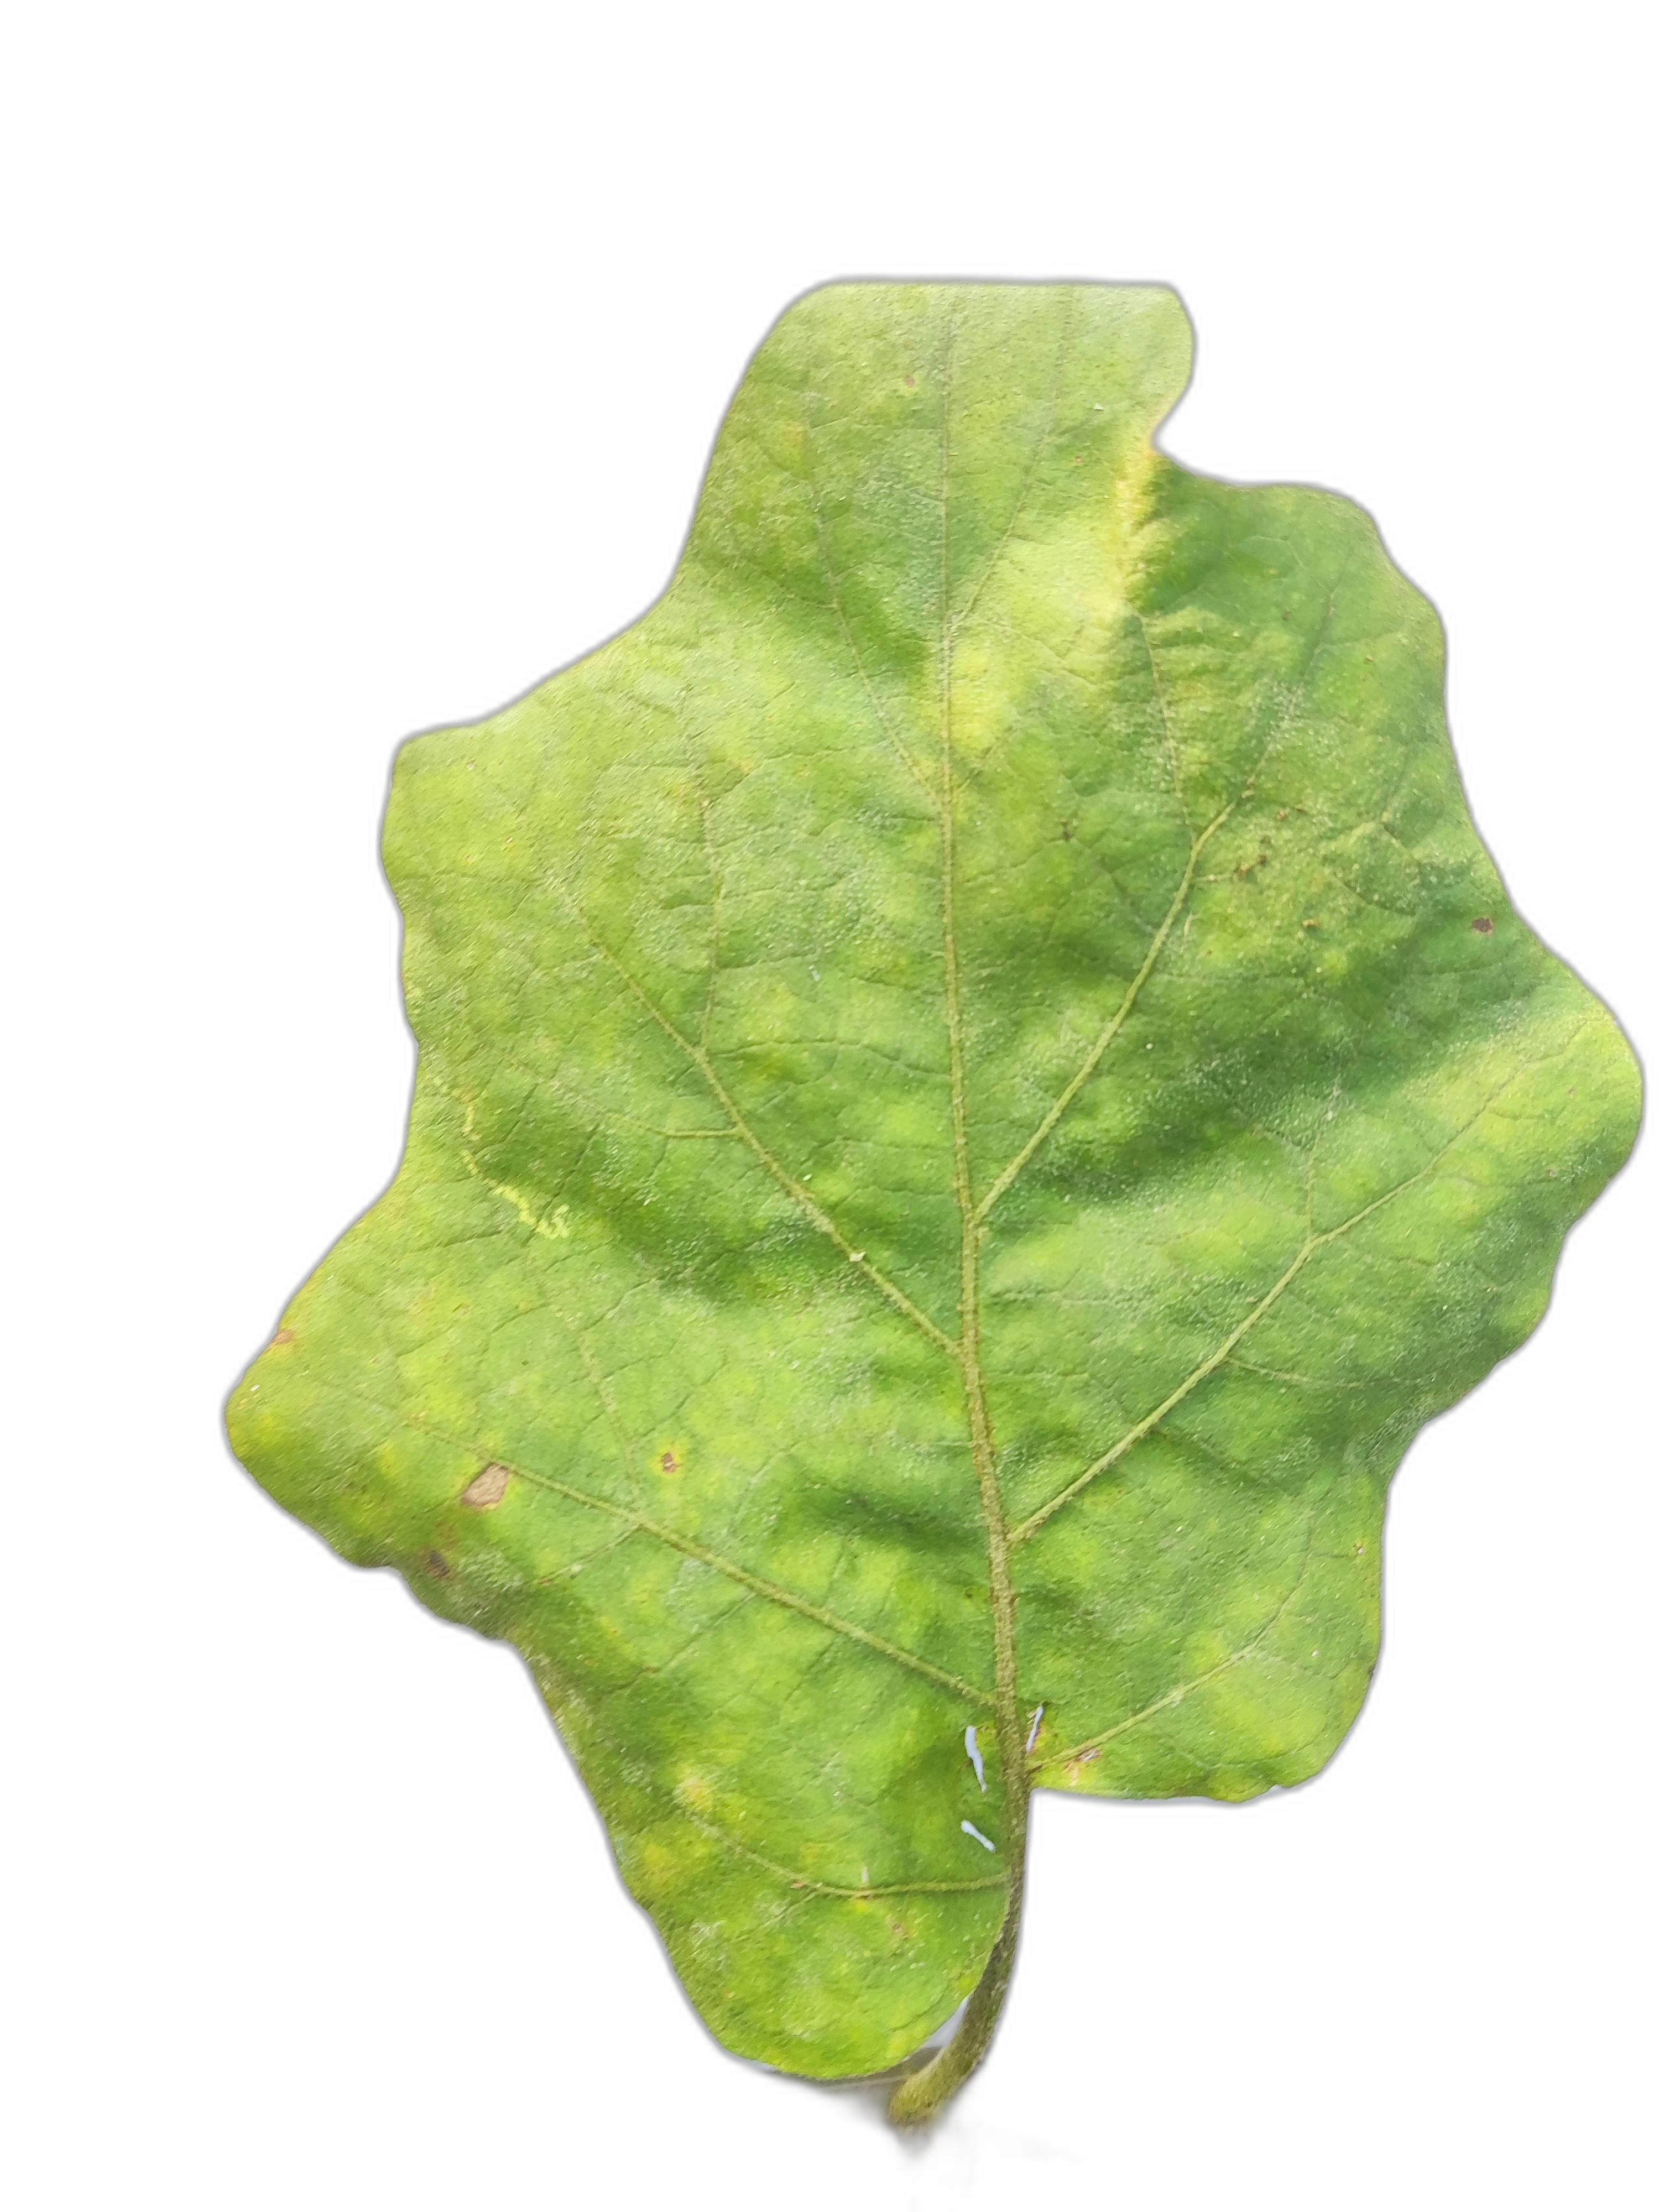
Label: Healthy Leaf